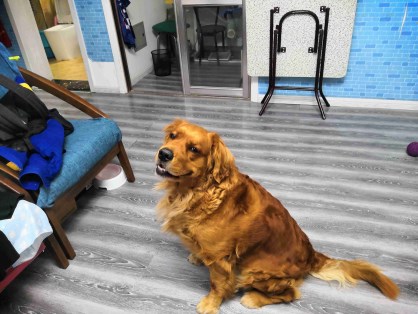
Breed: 5355-n000126-golden_retriever